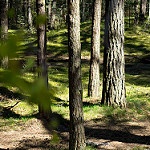
Scene: Outdoor